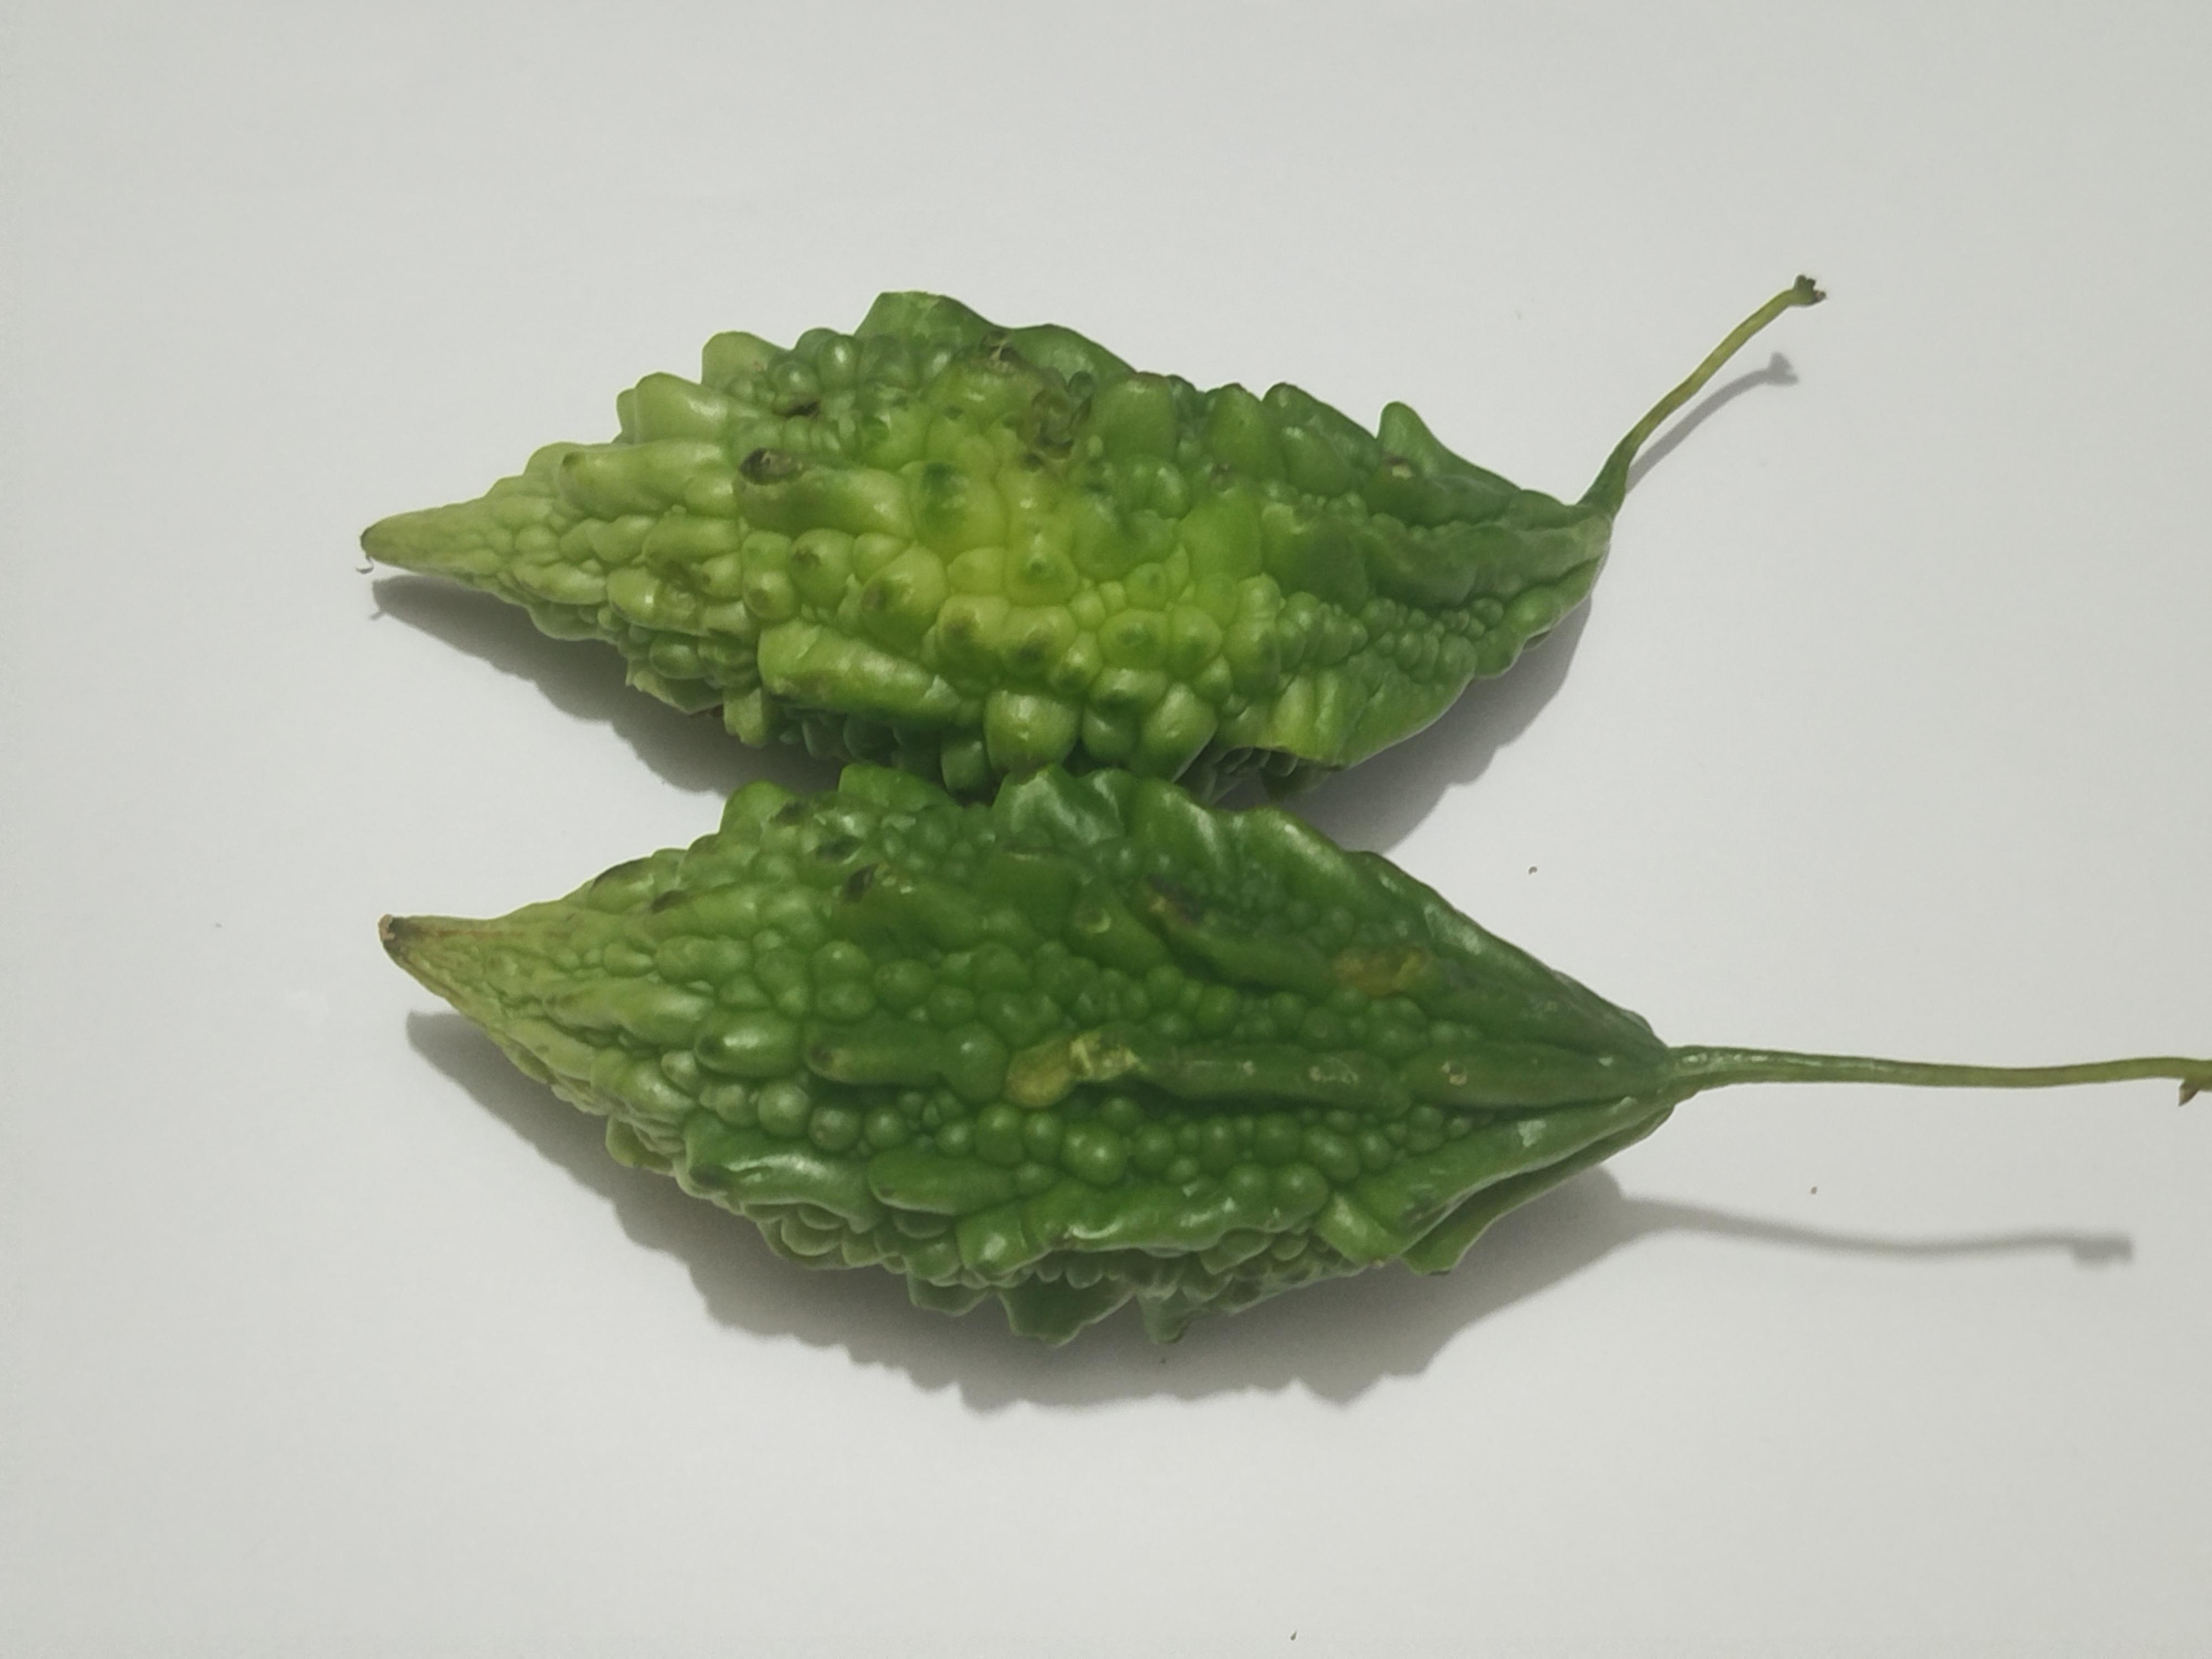
Label: Bitter melon